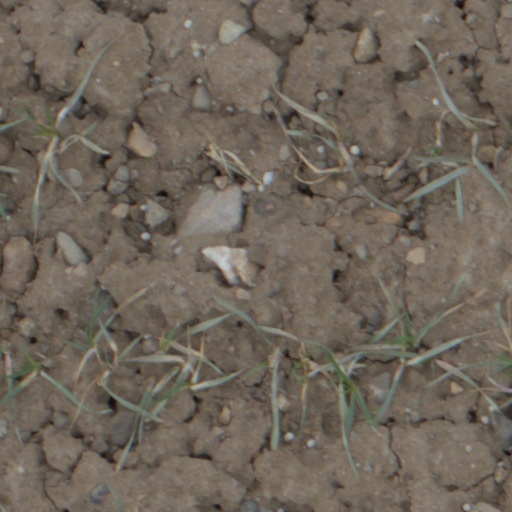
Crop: wheat